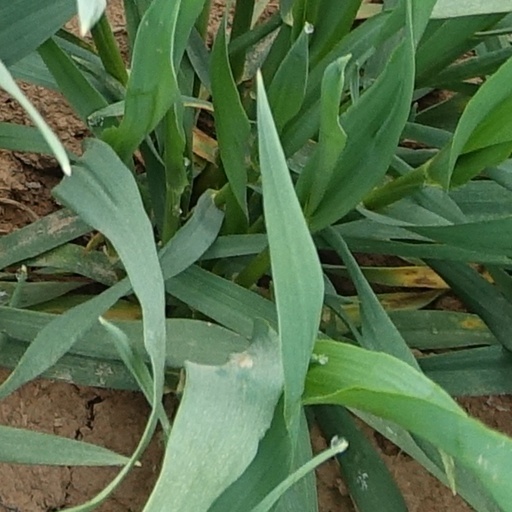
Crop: wheat